Waldorf Astoria New York

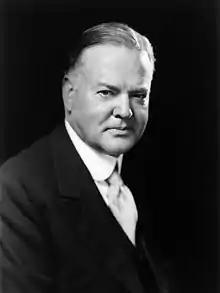
Herbert Hoover lived at the Waldorf for 20 years, from 1944 until he died in 1964 while living in the hotel's Presidential Suite.

Postmaster General James Farley occupied two adjoining suites in the current Waldorf Astoria during his tenure as the chairman of the board of Coca-Cola's International division from 1940 until his death in 1976, arguably one of the landmark's longest housed tenants. The Presidential Suite at the hotel come from when, during the 1950s and early 1960s, former U.S. president Herbert Hoover and retired U.S. General Douglas MacArthur lived in suites on different floors of the hotel. Hoover lived at the Waldorf Astoria for 20 years from after his wife died in 1944 until he died in 1964. Former president Dwight D. Eisenhower lived there between 1967 and his death in 1969.